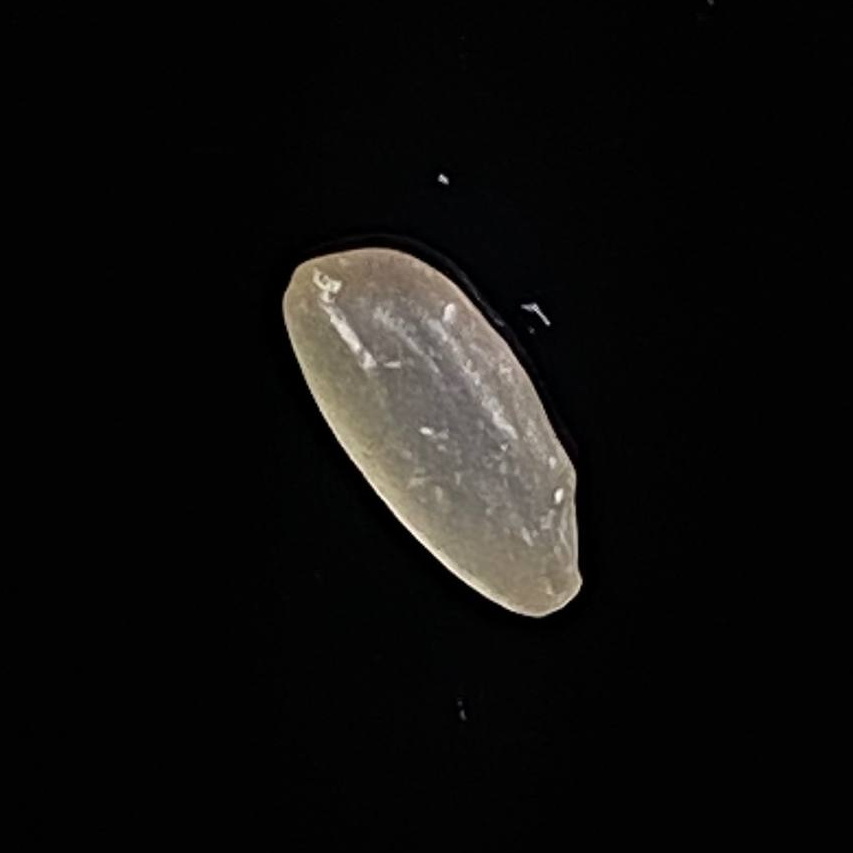
Rice variety: Paijam